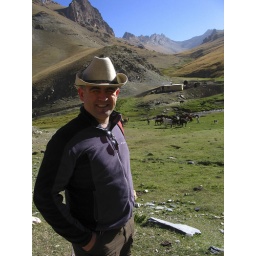
He kind of fits in here, with his hat and the horses and everything...